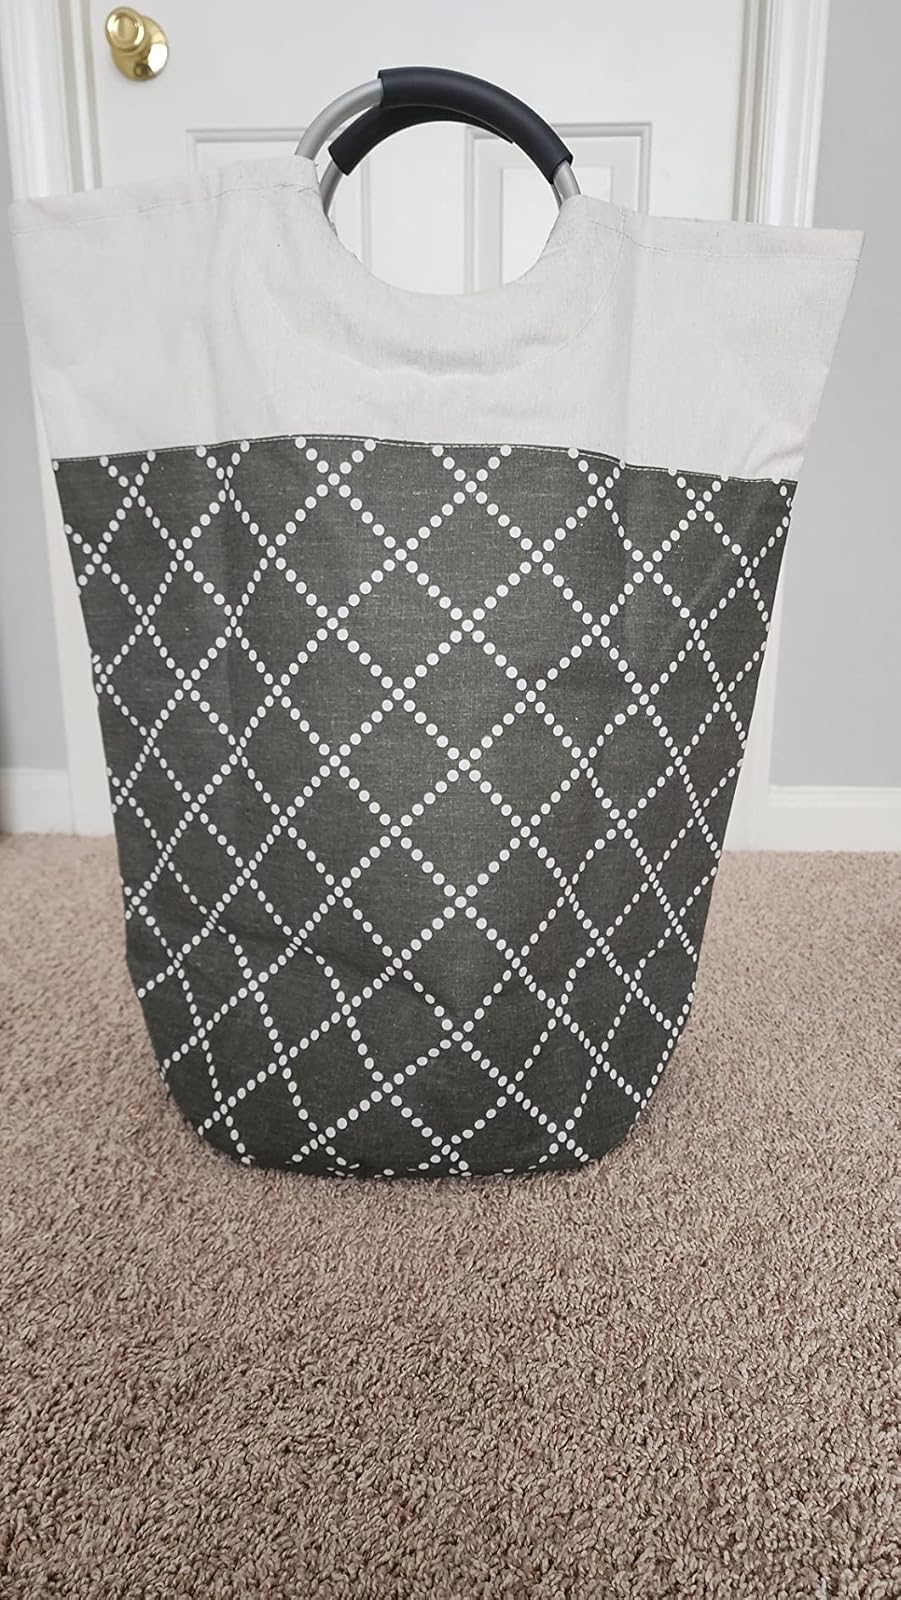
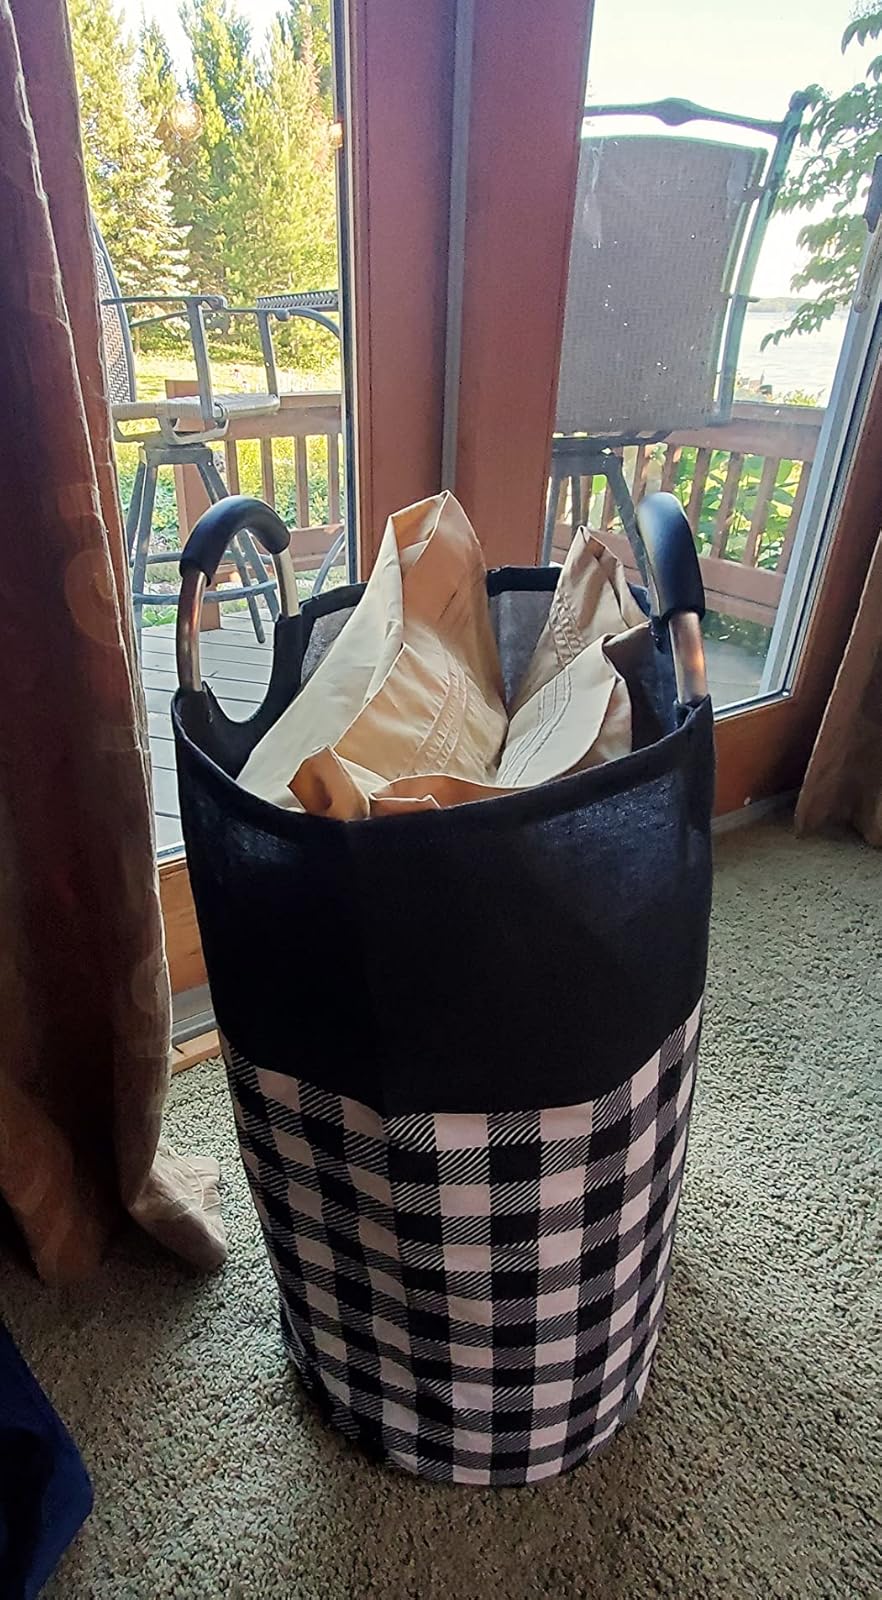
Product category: items_hamper
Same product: no